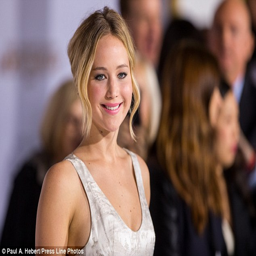
the other woman : has been linked to actor since his split with actor